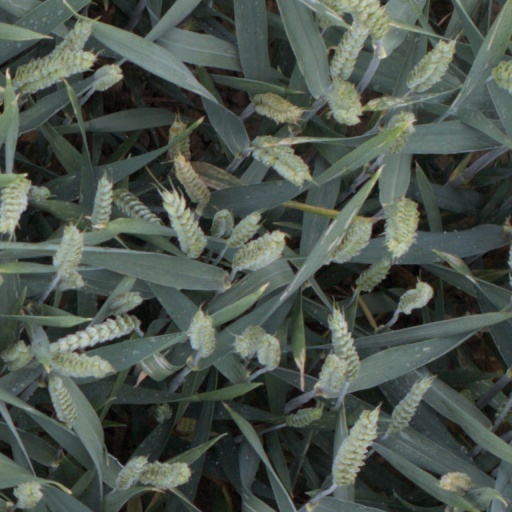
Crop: wheat